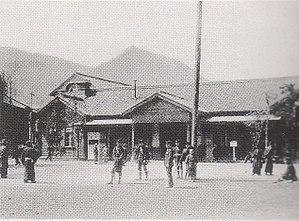
La gare de Mojikō est une gare terminus de la ville de Kitakyūshū, dans la préfecture de Fukuoka, au Japon. Elle est gérée par la compagnie JR Kyushu.